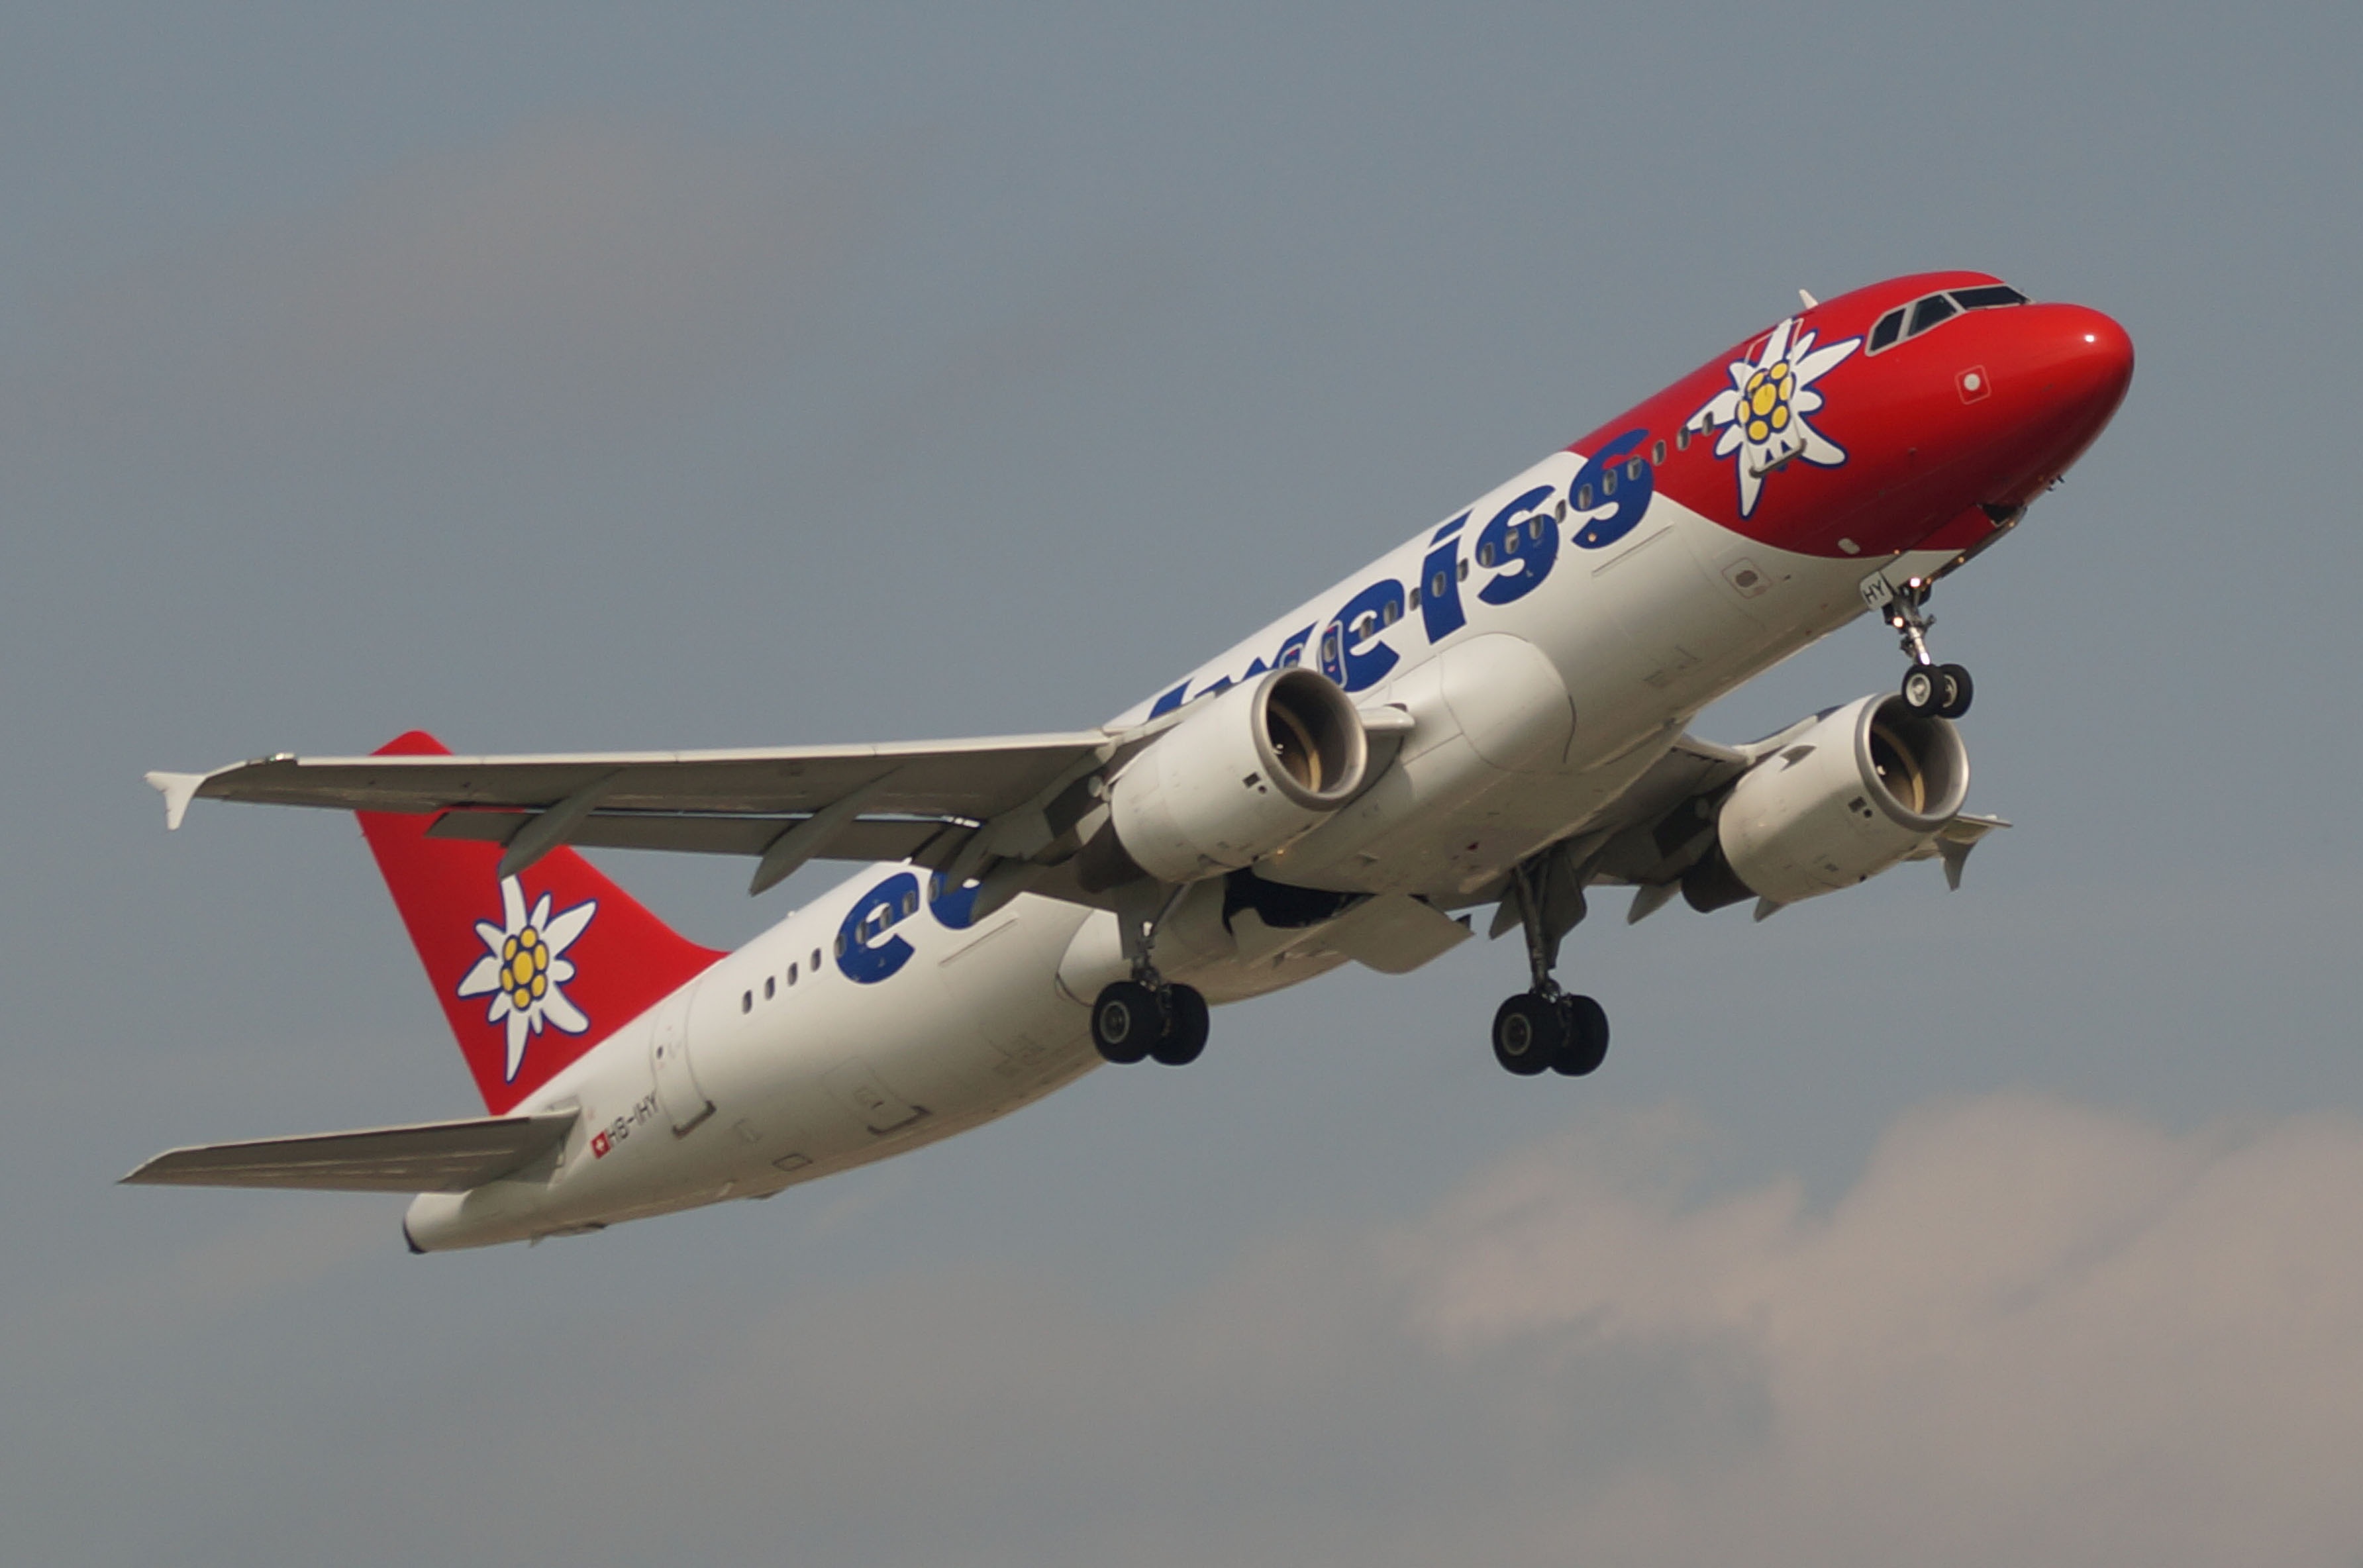
wing, fly, airplane, aircraft, vehicle, airline, aviation, flight, airliner, airbus, boeing, takeoff, take off, air force, jet aircraft, airbus a330, boeing 777, boeing 767, air travel, boeing 737, atmosphere of earth, wide body aircraft, narrow body aircraft, airbus a320 family